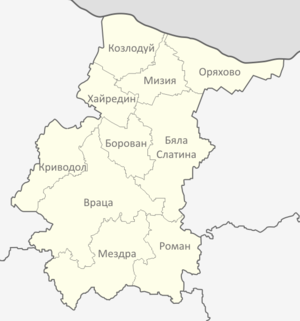
Vratsa (provins)
Vratsa-provinsen med angivelse af kommuner og byer
Vratsa er en af de 28 provinser i Bulgarien, beliggende i den nordvestlige del af landet, grænsende op til fire andre provinser, samt til nabolandet Rumænien. Provinsen har et areal på 3.622 kvadratkilometer og et indbyggertal på 235.189.